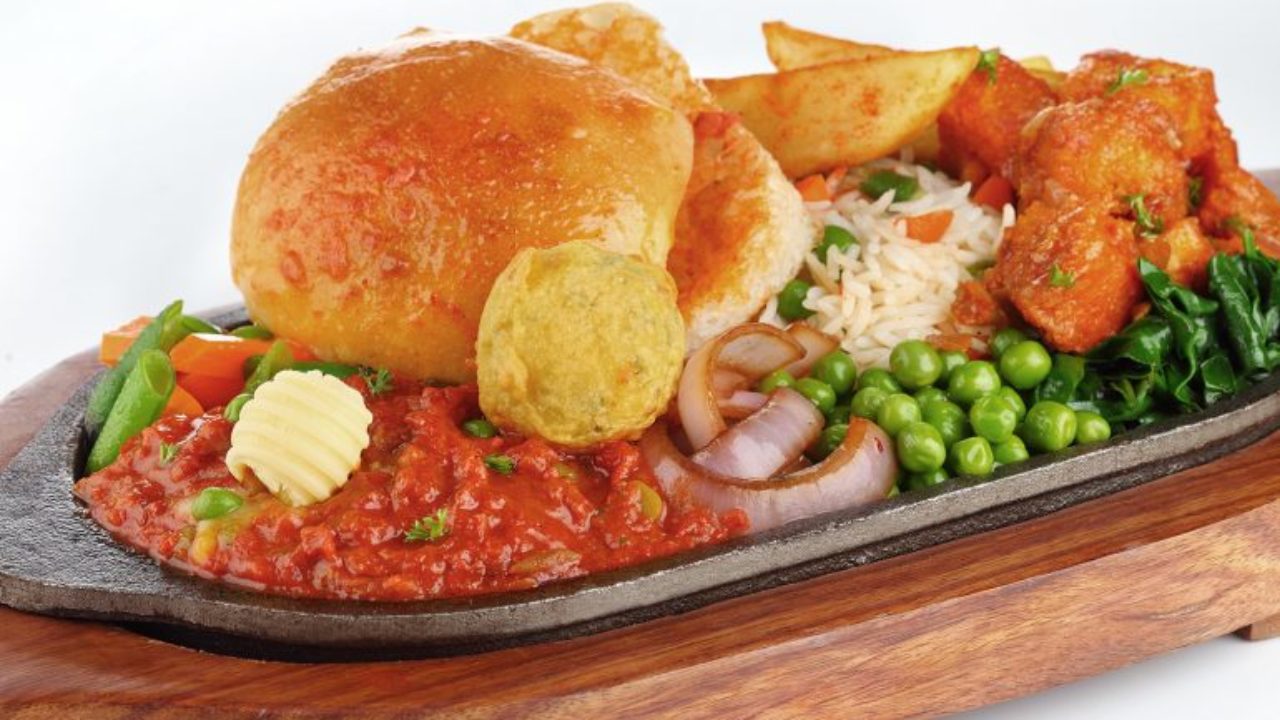
Dish: pav_bhaji